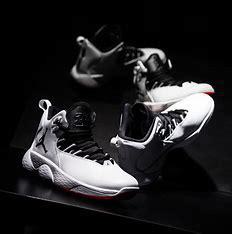
Brand: Jordan
Model: Jumpman MVP